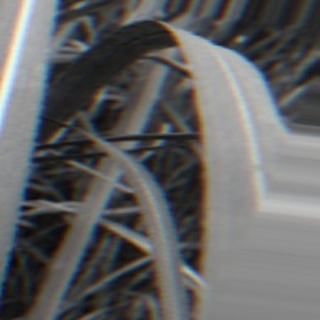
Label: sugarcane_bacterial_blight